List of national founders

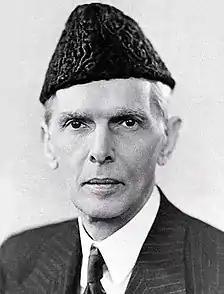
Muhammad Ali Jinnah of Pakistan

Tunku Abdul Rahman (1903–1990) usually known as "the Tunku" (a princely title in Malaysia), and also called "Bapa Kemerdekaan" (Father of Independence) or "Bapa Malaysia" (Father of Malaysia), was Chief Minister of the Federation of Malaya from 1955, and the country's first Prime Minister from independence in 1957. He remained Prime Minister after Sabah, Sarawak, and Singapore joined in 1963 to form Malaysia.